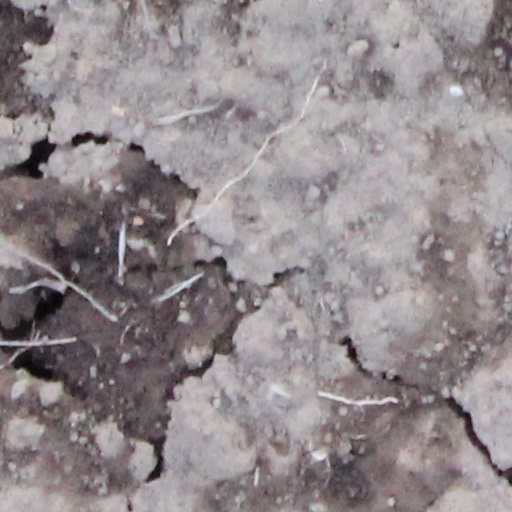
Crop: wheat